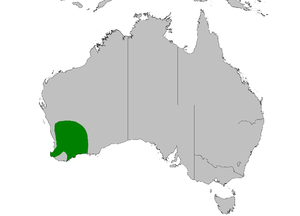
Le chat marsupial de Geoffroy, est un dasyuromorphe australien vulnérable, dont la distribution est désormais confinée au sud-ouest de l'Australie-Occidentale.